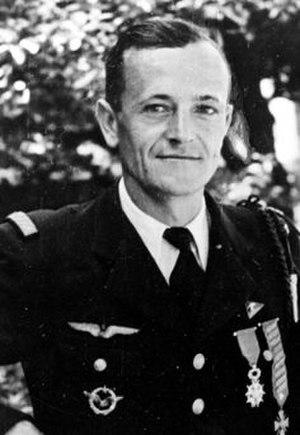
Edmond Marin la Meslée (1912-1945)
Edmond Marin la Meslée, né le 5 février 1912 à Valenciennes et tué au combat le 4 février 1945 à Dessenheim, est l'as de l'aviation française le plus titré de la campagne de France avec seize victoires aériennes confirmées remportées entre janvier et juin 1940. Roland Dorgelès présenta ce héros de la chasse aérienne mort avant la victoire finale comme le « Guynemer de la guerre 1939-1945 ».
Le Junkers Ju 87 est le plus connu des bombardier en piqué de la Luftwaffe employé durant la Seconde Guerre mondiale. En allemand, « bombardier en piqué » se traduit par Sturzkampfflugzeug, composé de trois mots : « Sturz », « Kampf » et « Flugzeug » — soit littéralement « avion de combat en piqué ». En abrégé, le mot donne « Stuka », terme qui fut depuis presque invariablement associé au Ju 87, bien que les Stukas soient une catégorie d'avions, et non un terme désignant un unique modèle.
Le Musée de la base aérienne 112 et de l'aéronautique locale est un ancien musée qui traitait non seulement de l'histoire de la Base aérienne 112 Reims-Champagne mais évoquait également les premières mondiales qui firent de la région de Reims, il y a un siècle, l'un des berceaux mondiaux de l’aéronautique civile et militaire.